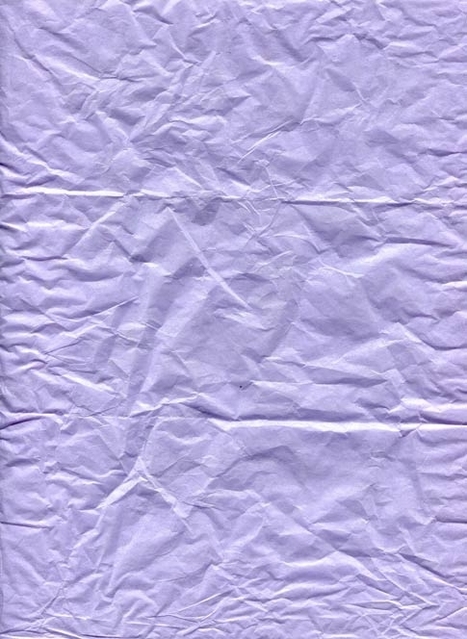
Texture: wrinkled